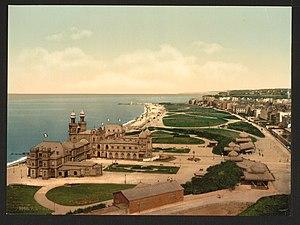
Gustave Moïse est un artiste peintre français né à Rouen le 25 octobre 1879, actif à Dieppe, où il est mort le 2 octobre 1955.